Skilcraft

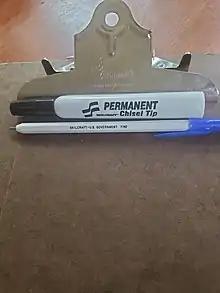
Government-issue pen, marker and clipboard made by Skilcraft

The first products manufactured under the program were mops and brooms for cleaning government offices. The federal government awarded around $220,000 in contracts to 36 workshops to manufacture the mops and brooms. By 1939, NIB expanded to sell pillowcases, sanitary swabs, and fiber door mats.